Bohr–Einstein debates

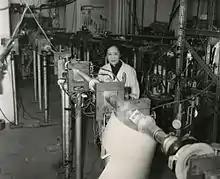
Chien-Shiung Wu

Years after the exposition of Einstein via his EPR experiment, many physicists started performing experiments to show that Einstein's view of a spooky action in a distance is indeed consistent with the laws of physics. The first experiment to definitively prove that this was the case was in 1949, when physicists Chien-Shiung Wu and her colleague Irving Shaknov showcased this theory in real time using photons. Their work was published in the new year of the succeeding decade.